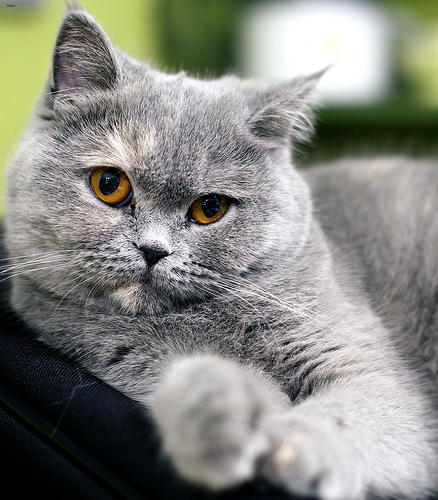
Breed: british shorthair